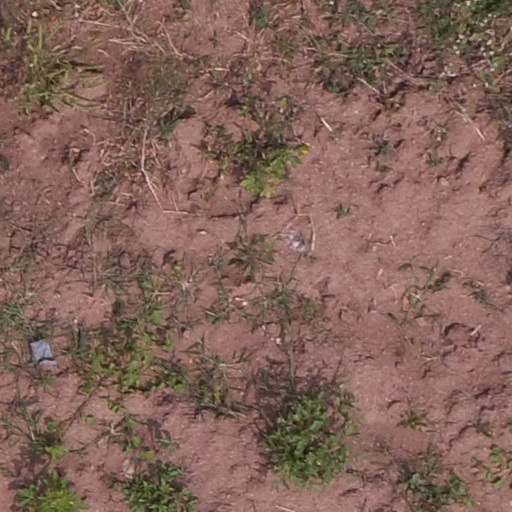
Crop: maize; corn